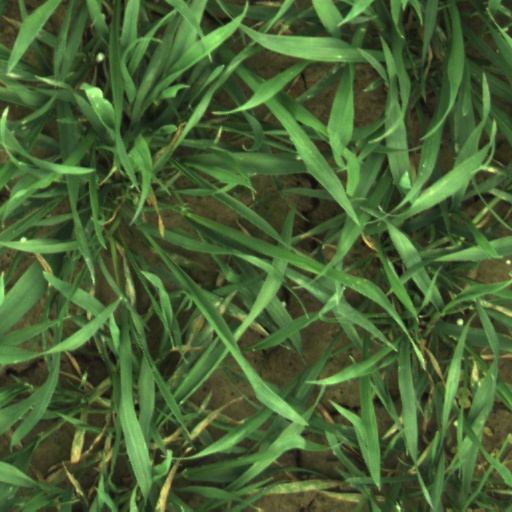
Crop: wheat